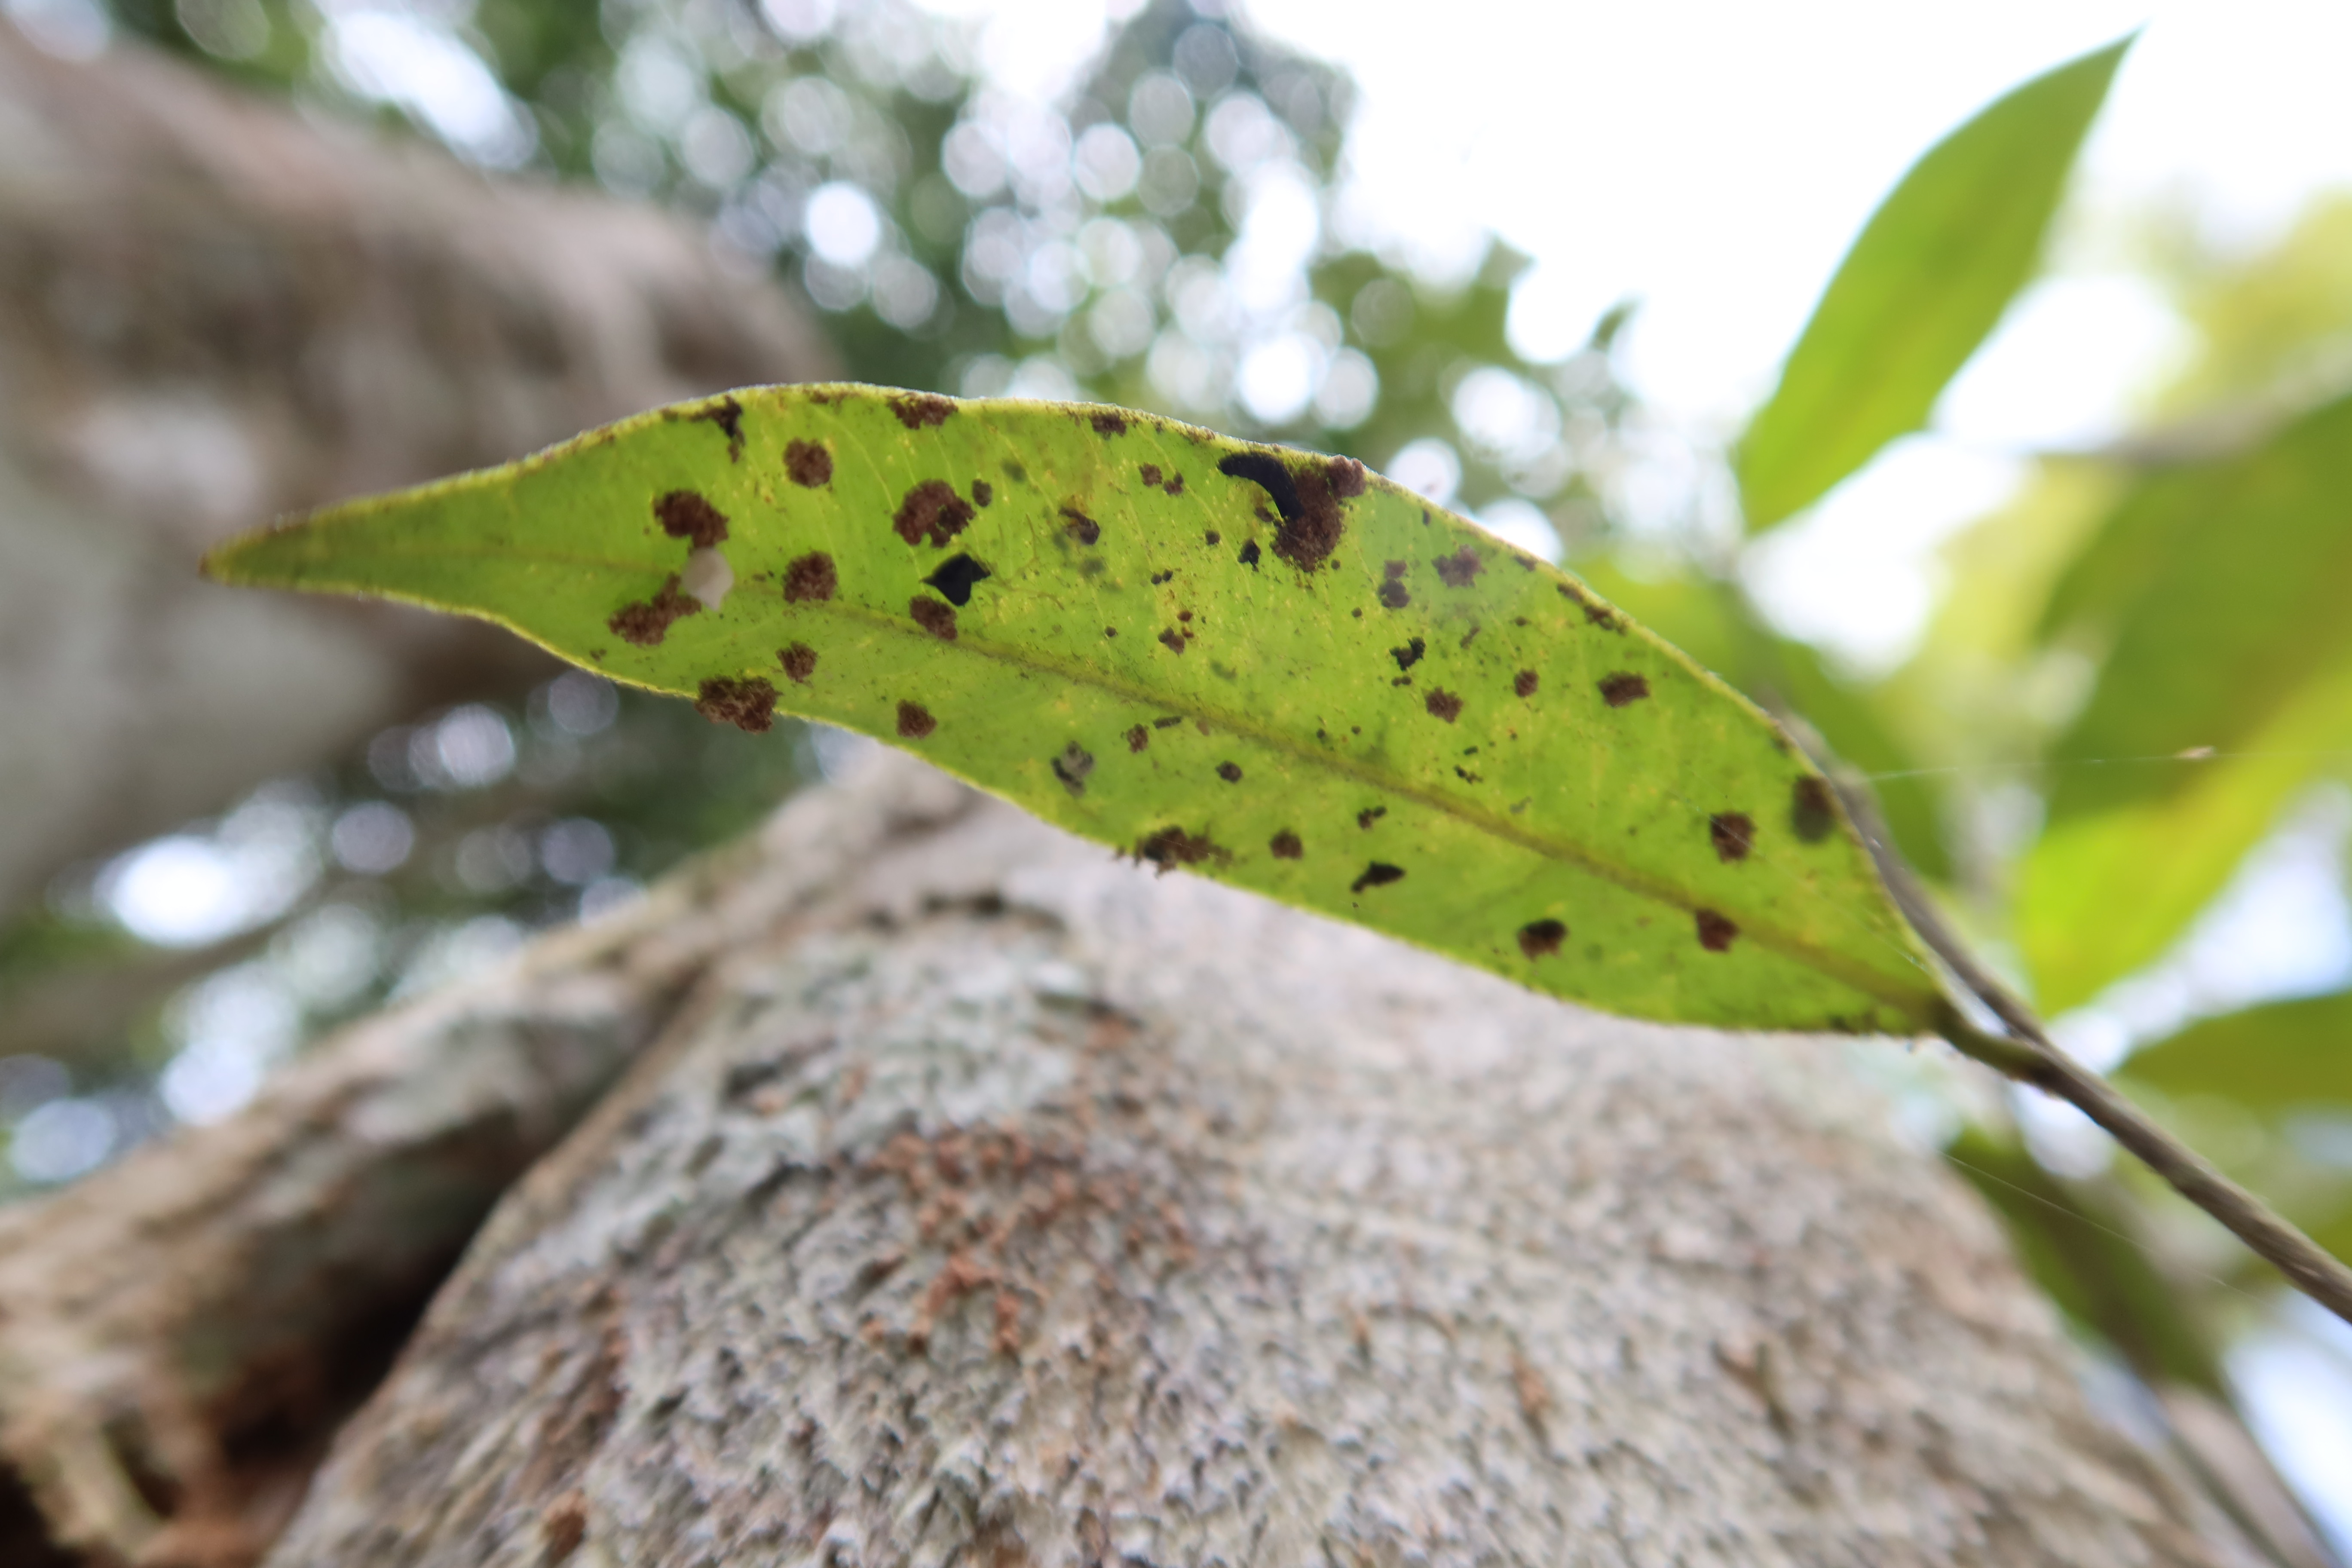
Label: Flea Beetles